Clontarf, Dublin

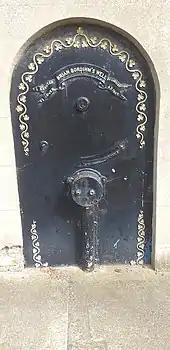
"Brian Boru's well" on Castle Avenue

Also on the promenade is Clontarf's privately owned open-air seawater swimming pool, once a recreational destination with hot and cold baths, closed in 1996, and then became derelict. But in 2017 it was redeveloped with a restaurant and bar open to the public within licensed hours. Originally scheduled to open in autumn 2017, it eventually did so in February 2018, but it was announced in January 2018 that public-access swimming would not initially be offered, only, under certain conditions, swimming for clubs, unless a six-figure public subsidy was made available. The city council noted that this might breach planning conditions, as the substantial development on the publicly owned promenade was approved on an assumption of public swimming potential.